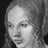
Emotion: neutral